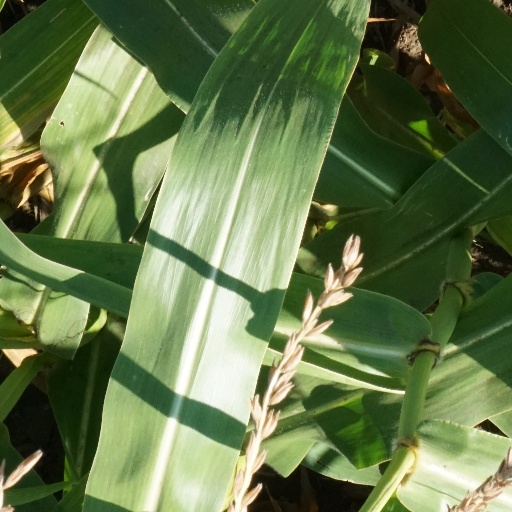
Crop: maize; corn